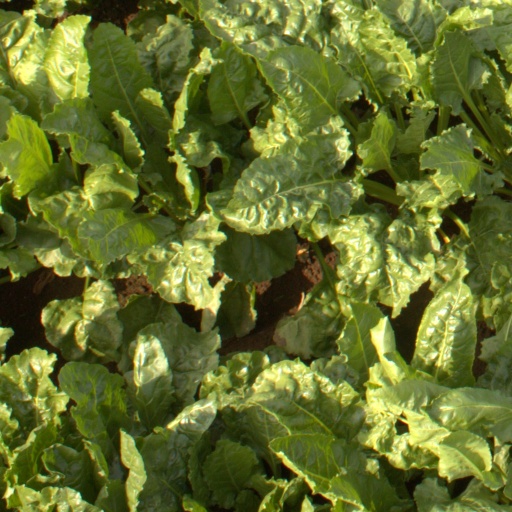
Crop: sugar beet